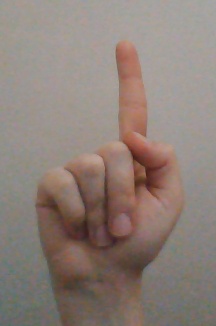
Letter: bb